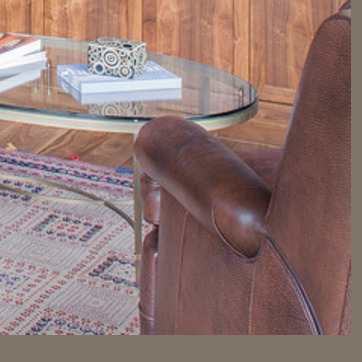
Material: leather